Pilot (Awake)

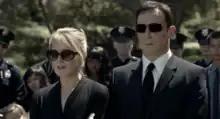
Michael and Hannah Britten mourn over the loss of their son, Rex. The episode introduces the main characters and concept of the series.

"Pilot" is the pilot episode of the American television police procedural fantasy drama "Awake", which originally aired on NBC on March 1, 2012. Written by series creator Kyle Killen, "Pilot" earned a Nielsen rating of 2.0, being watched by 6.247 million viewers upon its initial broadcast. Directed by David Slade, it became the highest-rated non-sports program in its respective time slot on NBC in over a year. The episode has generally received positive reviews, with many critics commenting on the episode's unique script, and the cast members, particularly Jason Isaacs' performance as Michael Britten, who they felt effectively embodied the characteristics of the lead role. It was one of eight honorees at the Critics' Choice Television Awards.